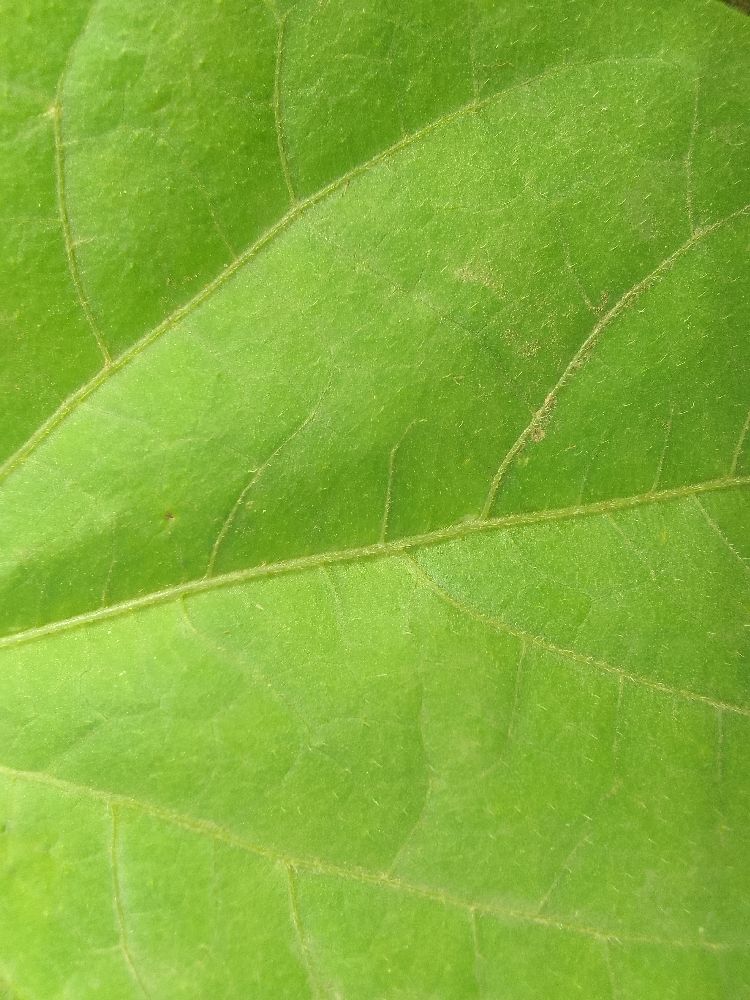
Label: healthy